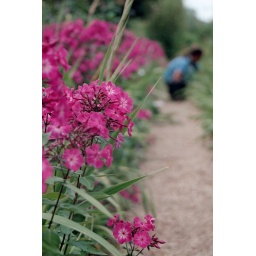
One of the Gardeners. I liked his blue shirt against the pink flowers. Shallow depth of field.